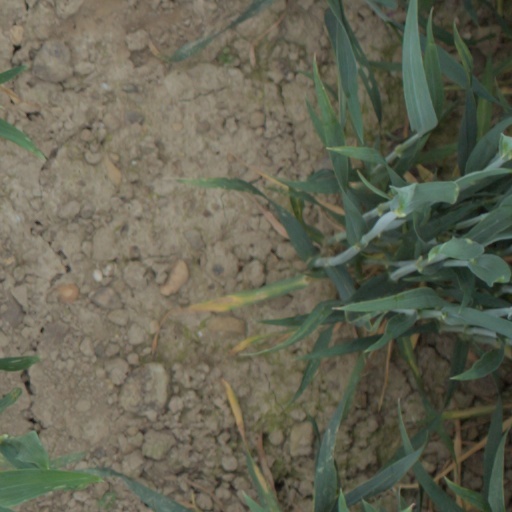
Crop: wheat